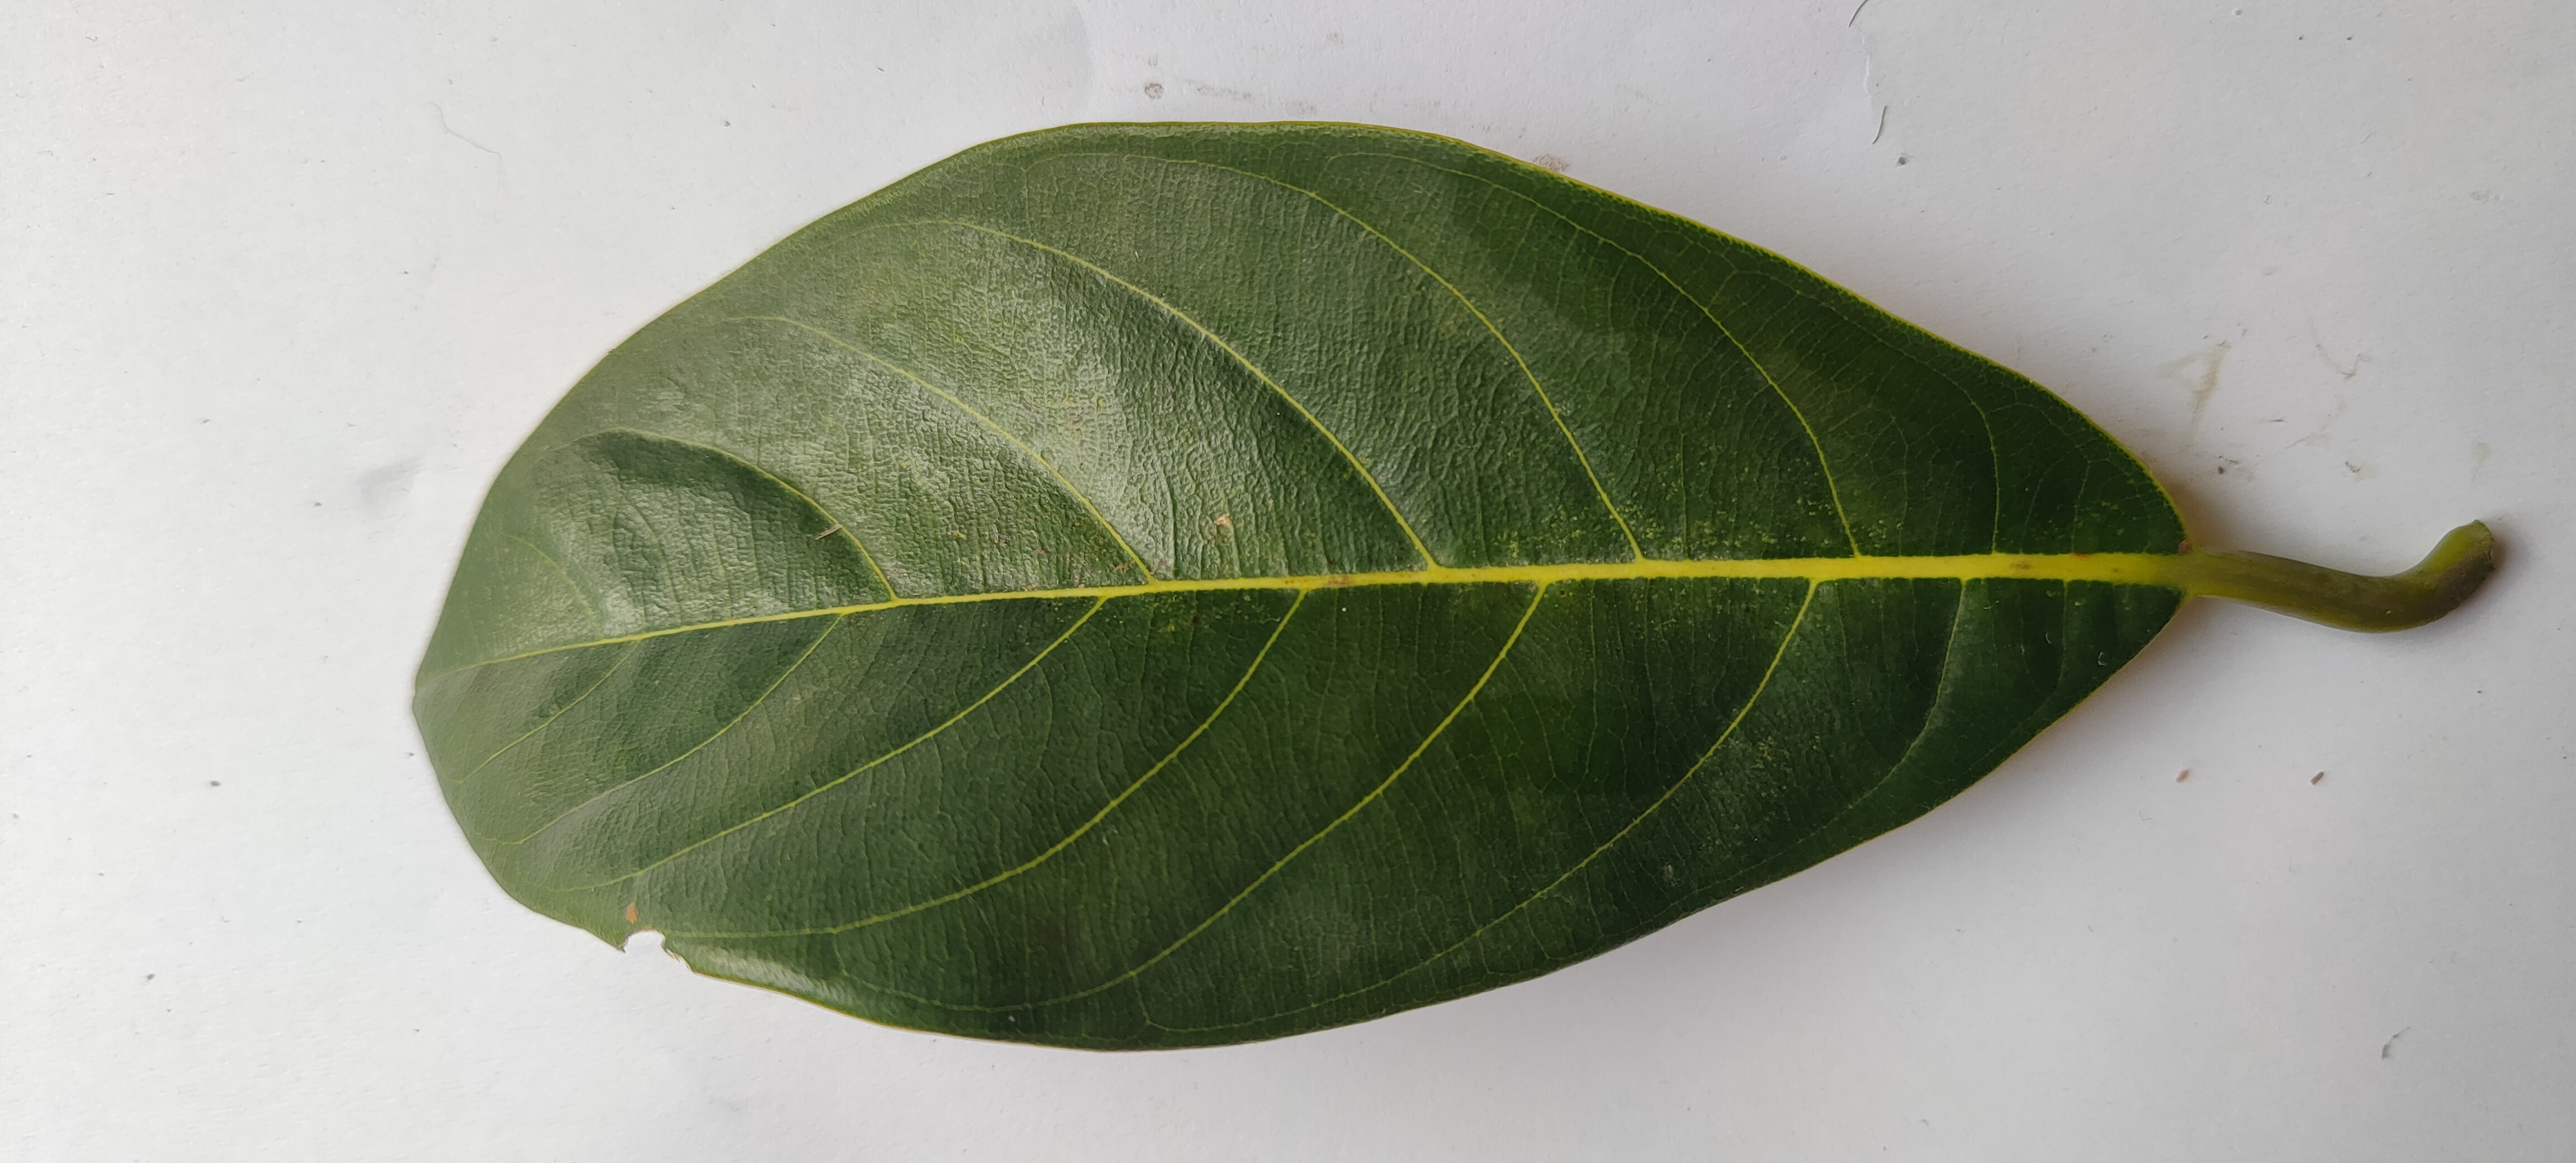
Leaf variety: Jackfruit